Typhoon Grace (1954)

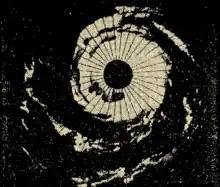
This radar image is captured by 20th Air Force members while Grace is impacting Okinawa Island.

Ships across the waters of Formosa (now Taiwan) were alerted to leave the area where the typhoon would track. Strong winds were also forecasted to batter the country. The weathermen at the Tokyo Weather Central also noted that the typhoon may bring rainfall to the Yangtze Valley, where the place was already flooded. The outer bands of the typhoon were also foreseen to affect the Korean Peninsula, where American troops there were alerted.